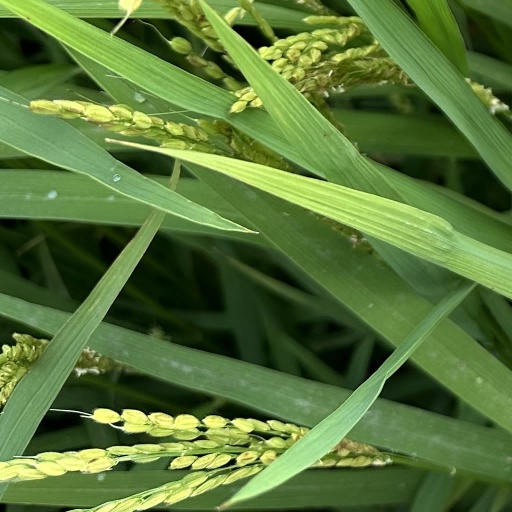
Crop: rice